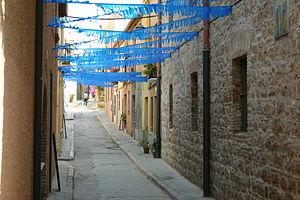
Rue Xipreret